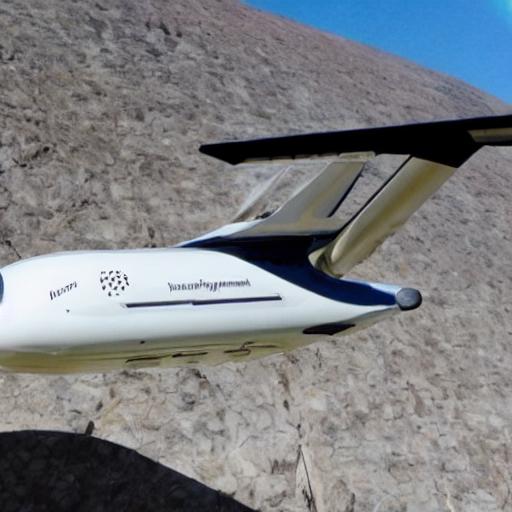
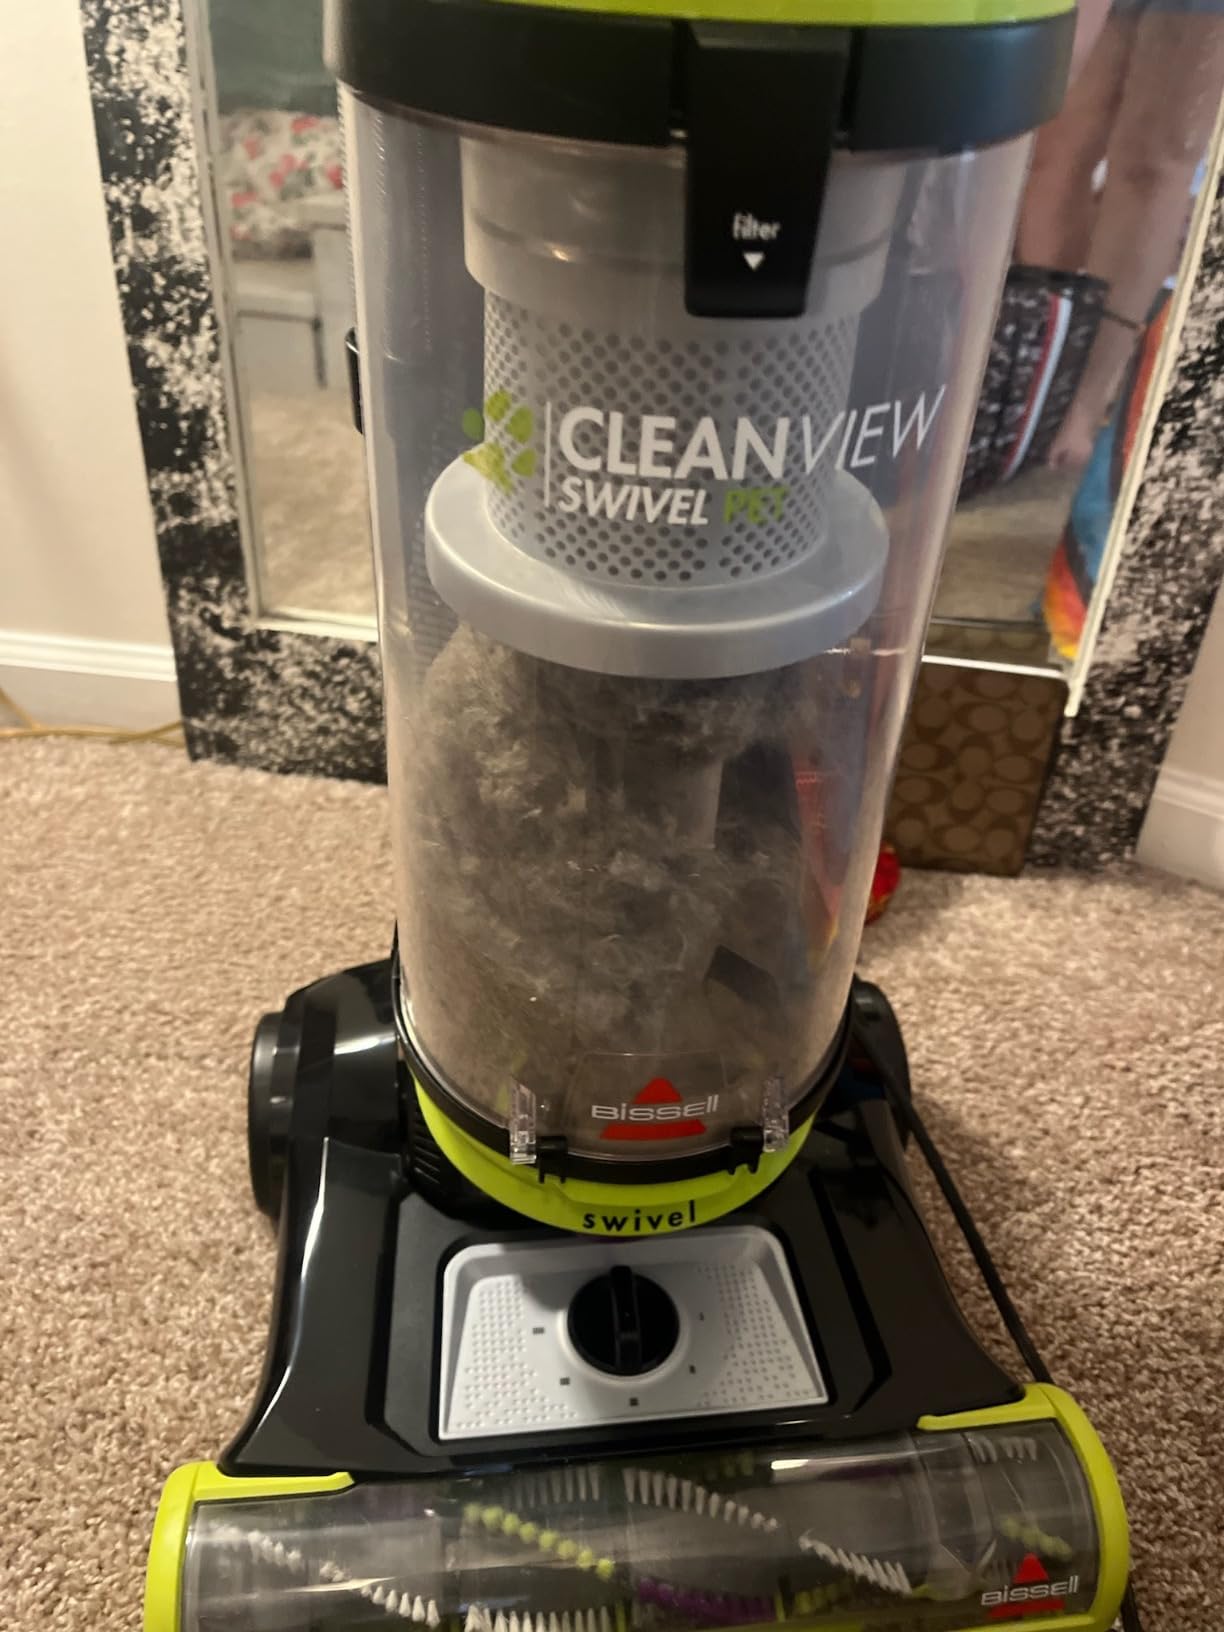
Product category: items_vacuum
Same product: no